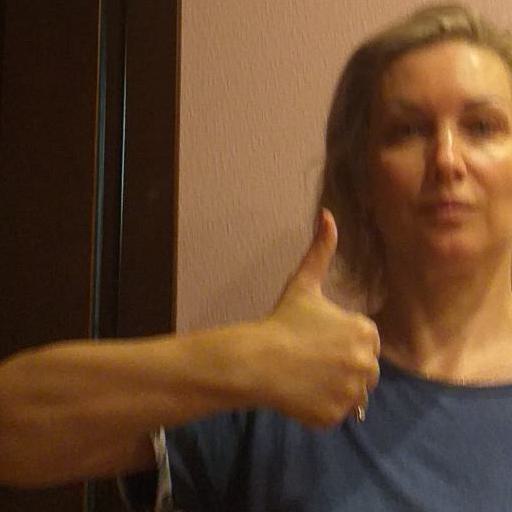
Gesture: like